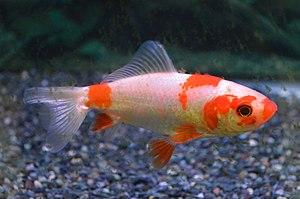
Cette liste recense les variétés de poissons rouges. Le Poisson rouge, probablement issu du Carassin argenté, est présent dans les bassins et les aquariums du monde entier, où il est même considéré comme un animal domestique.